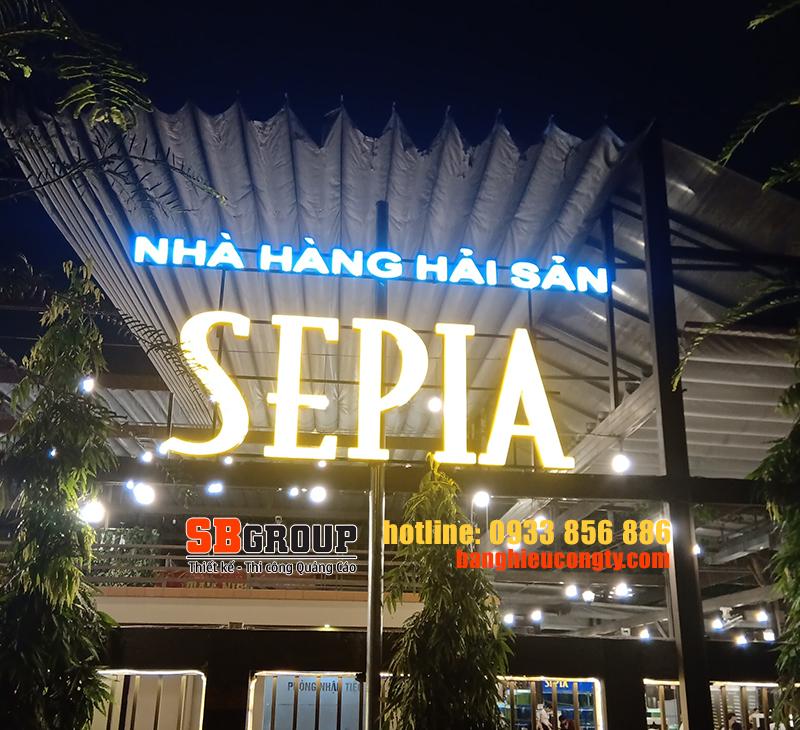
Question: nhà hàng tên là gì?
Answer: nhà hàng tên sepia